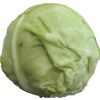
Label: white_cabbage